Forrester single (locomotive)

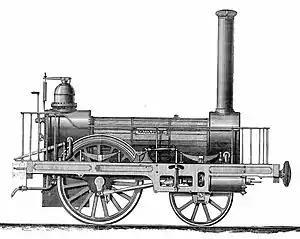
Vauxhall (1834)

Swiftsure was the first of eight or more similar locomotives with a single pair of driving wheels built by George Forrester and Company (Forresters) from 1834. The tank variant was the first passenger tank engine to enter service in the world.